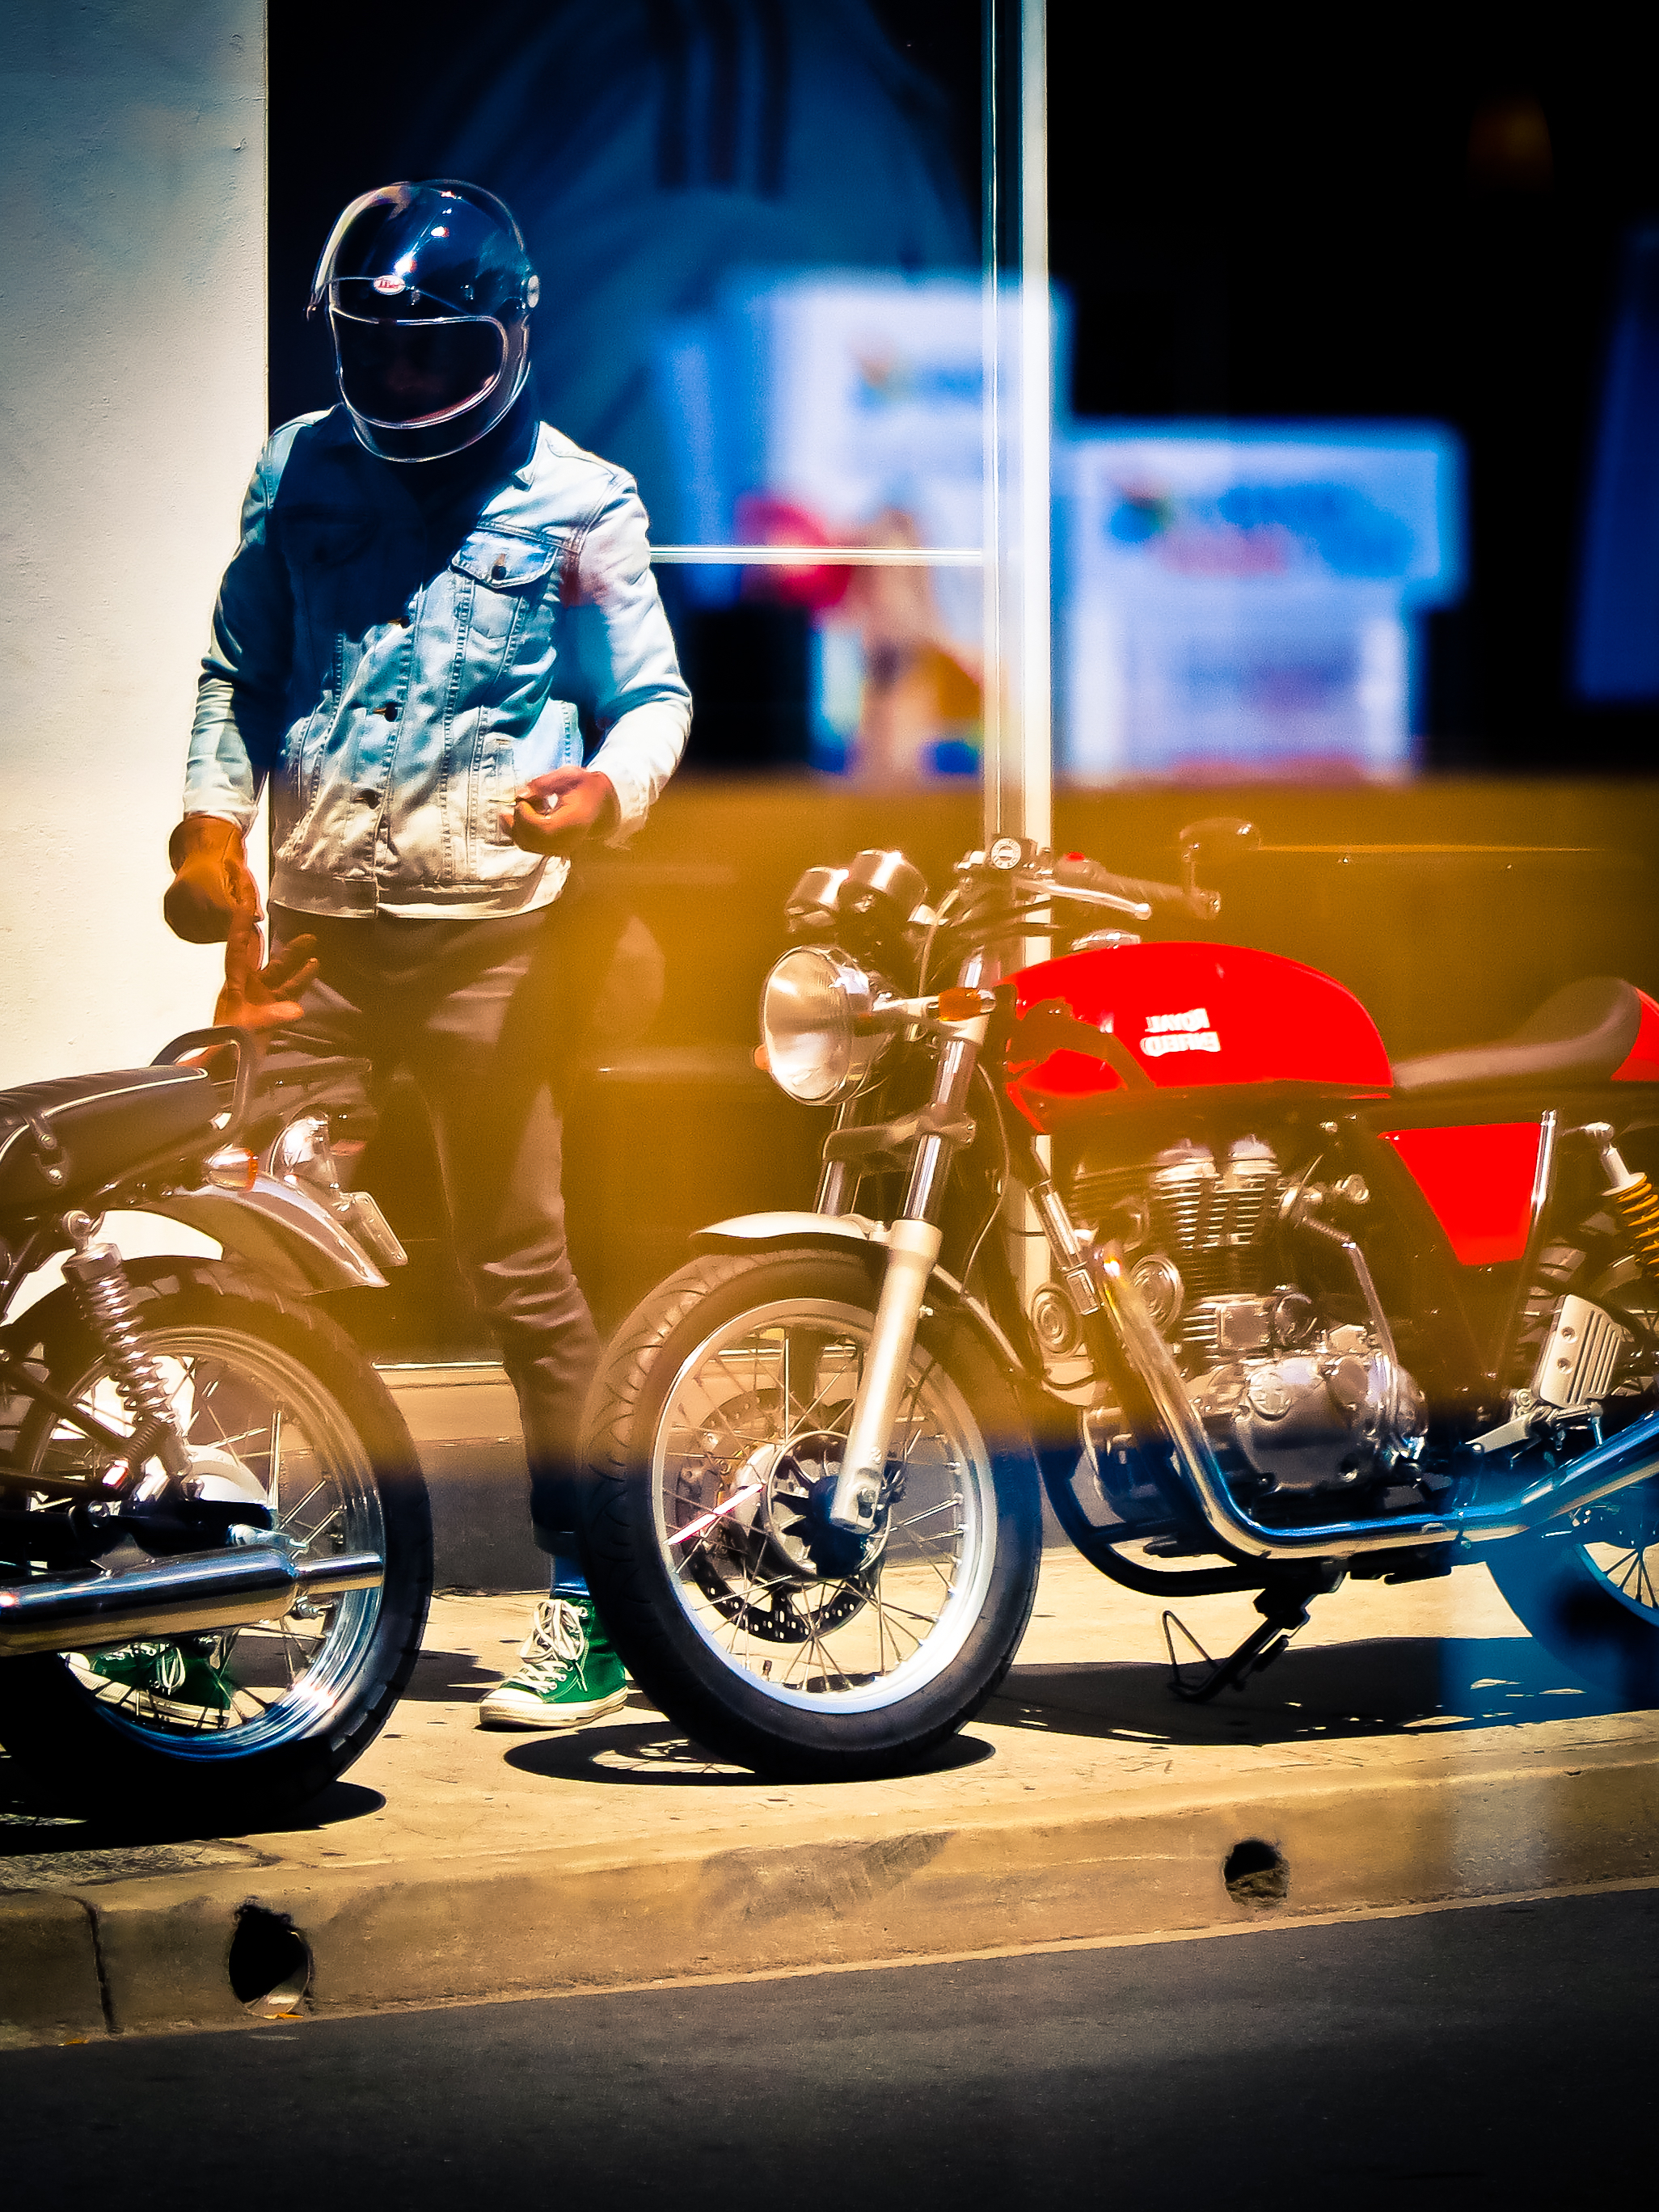
man, person, car, bike, vehicle, motorcycle, helmet, racing, land vehicle, automobile make